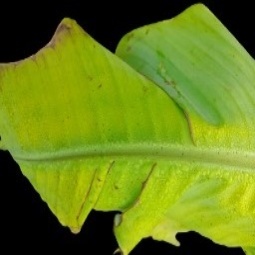
Label: Sulphur